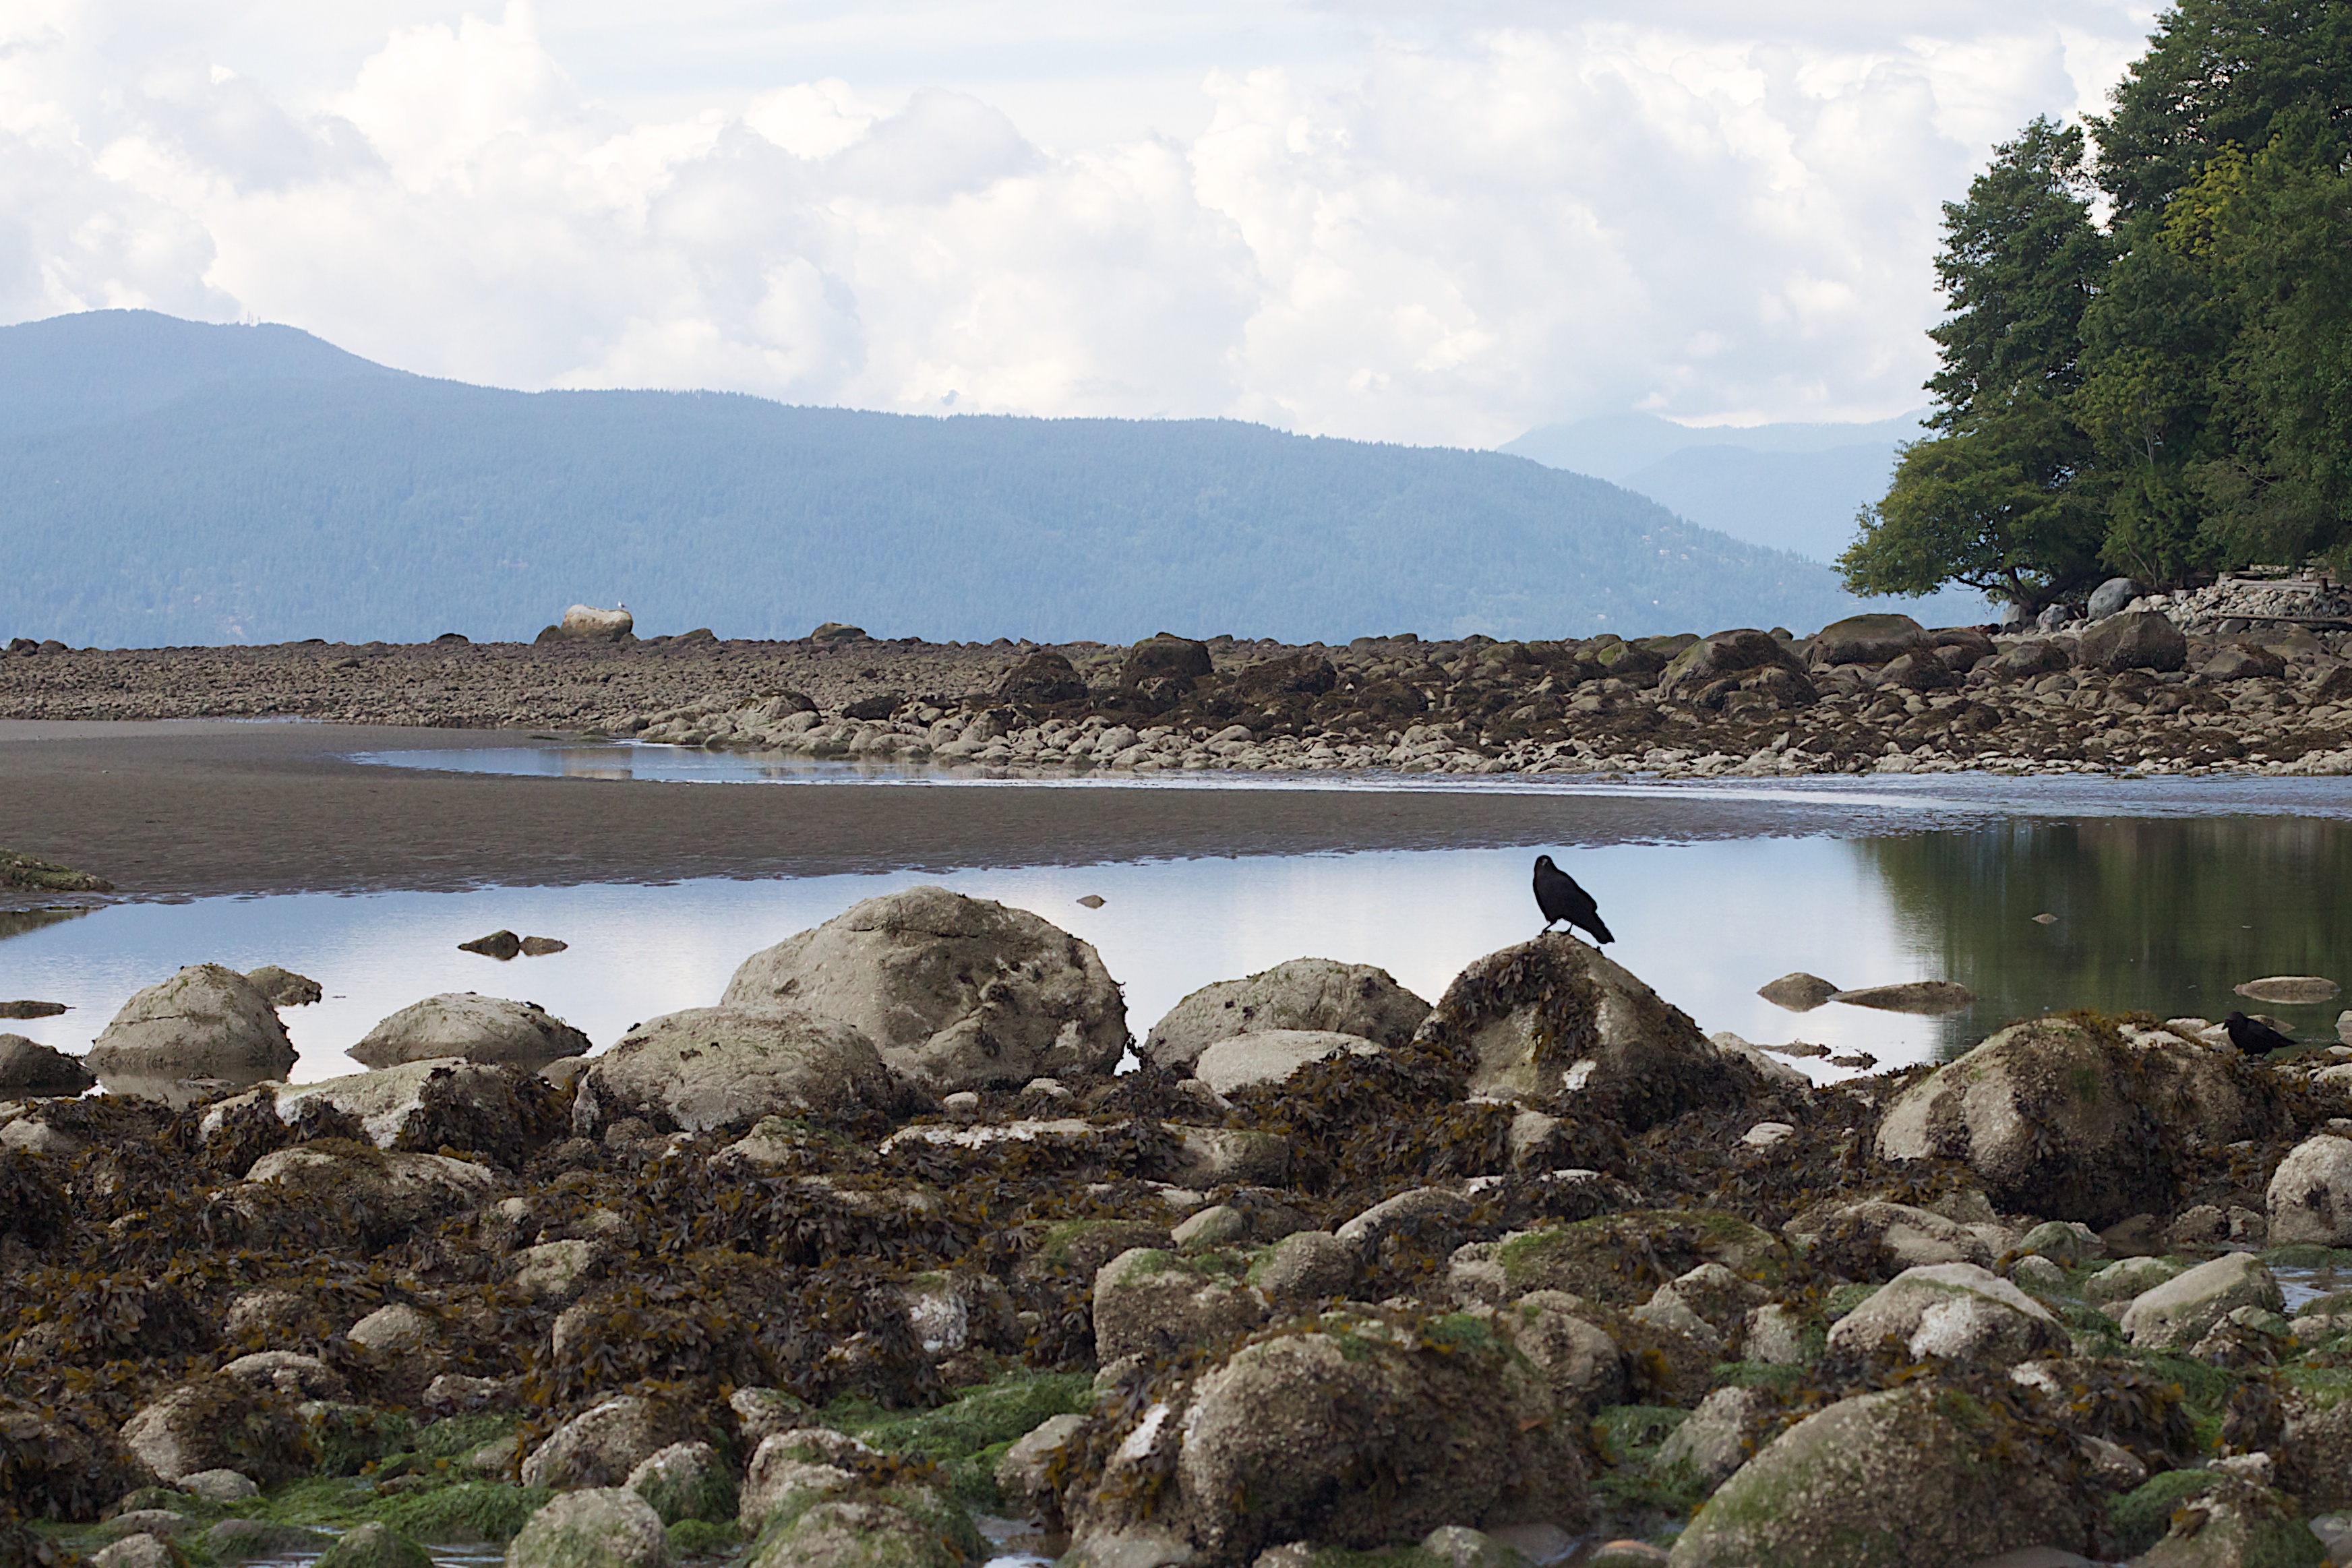
landscape, sea, coast, water, nature, rock, wilderness, mountain, shore, lake, cove, bay, reservoir, body of water, loch